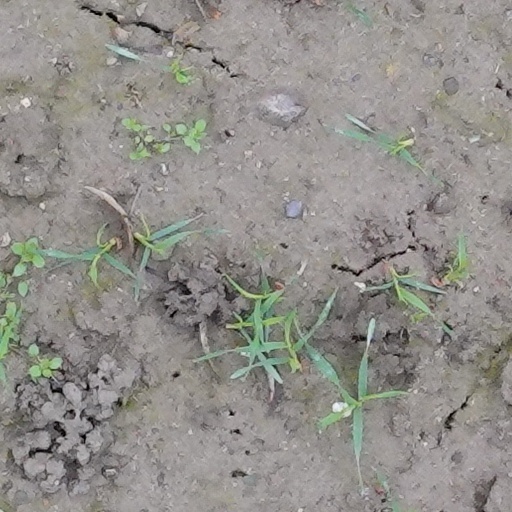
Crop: wheat